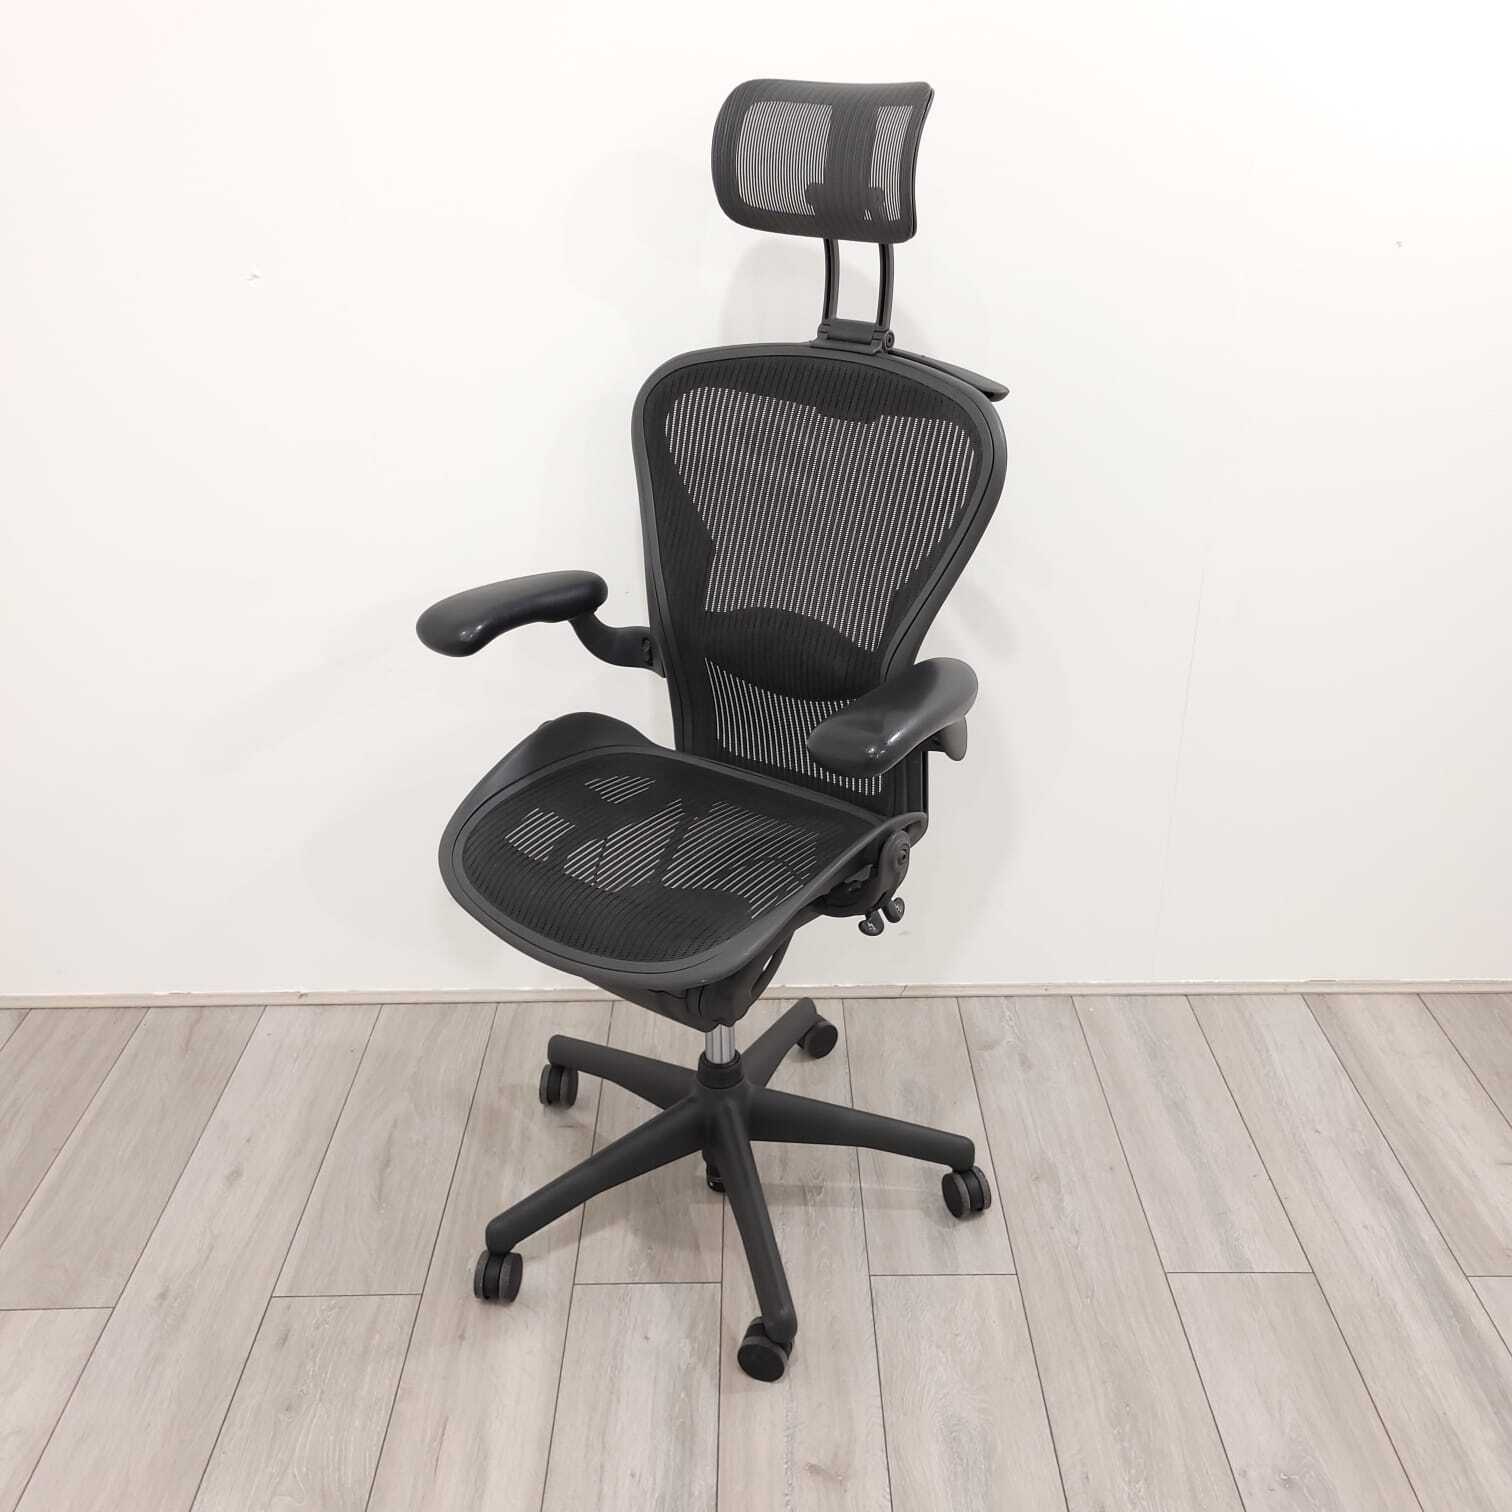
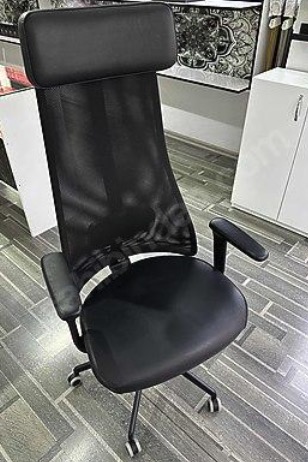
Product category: items_chair
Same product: no